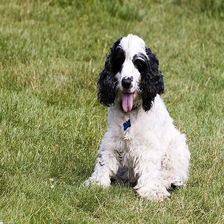
Species: dog
Breed: english cocker spaniel